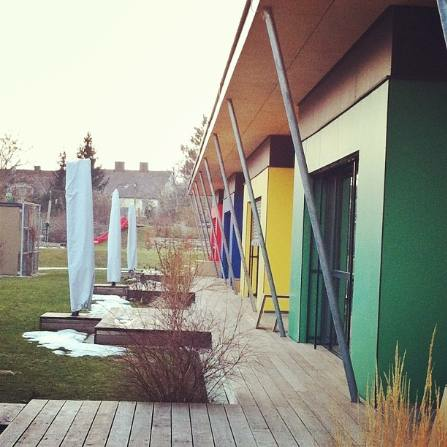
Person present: No